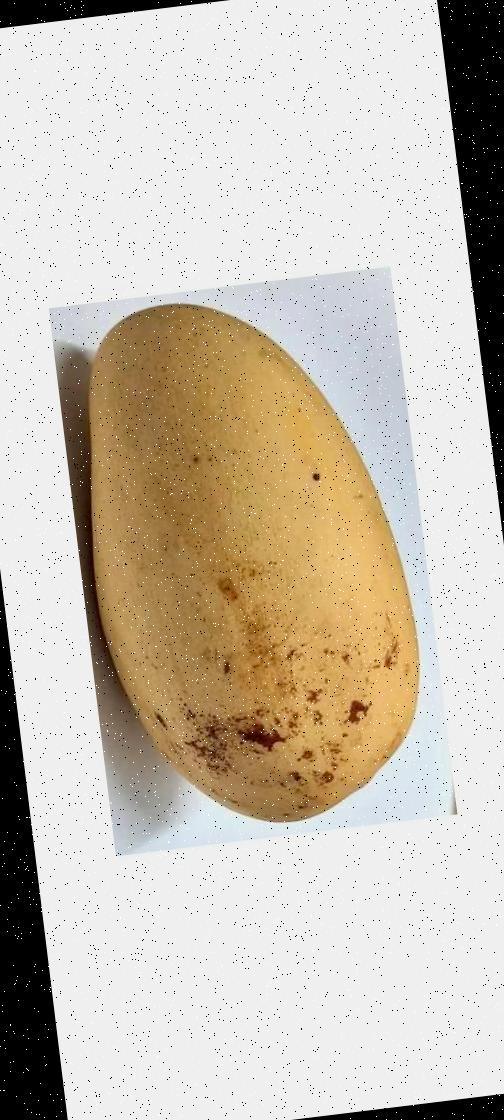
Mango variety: Katimon